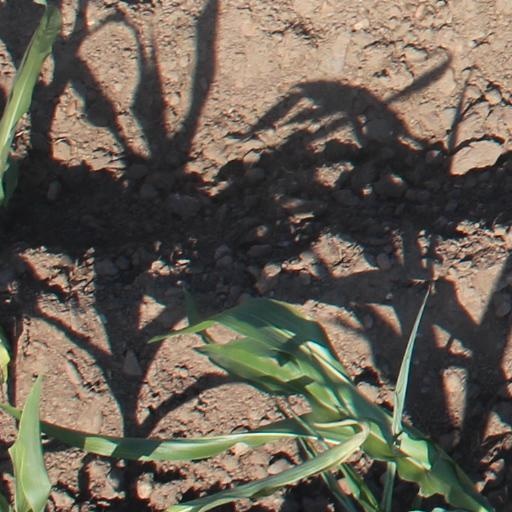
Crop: maize; corn